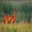
Label: deer